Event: Nepal Earthquake
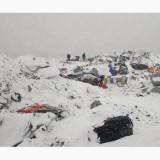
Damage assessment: damage